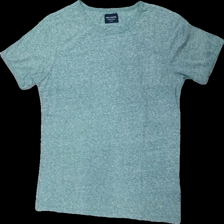
View: front
Type: T-shirt
Category: Men
Brand: Not in the list
Brand text on label: paul hunter
Colors: Green
Material: 77% polyester 23% cotton
Pattern: Other
Cut: Regular
Size: XL
Season: All
Damage location: middle center
Damage 2 location: bottom right
Damage 3 location: top right
Price range: <50
Recommended usage: Export
Description: grön melerad t-shirt, mycket nopprig